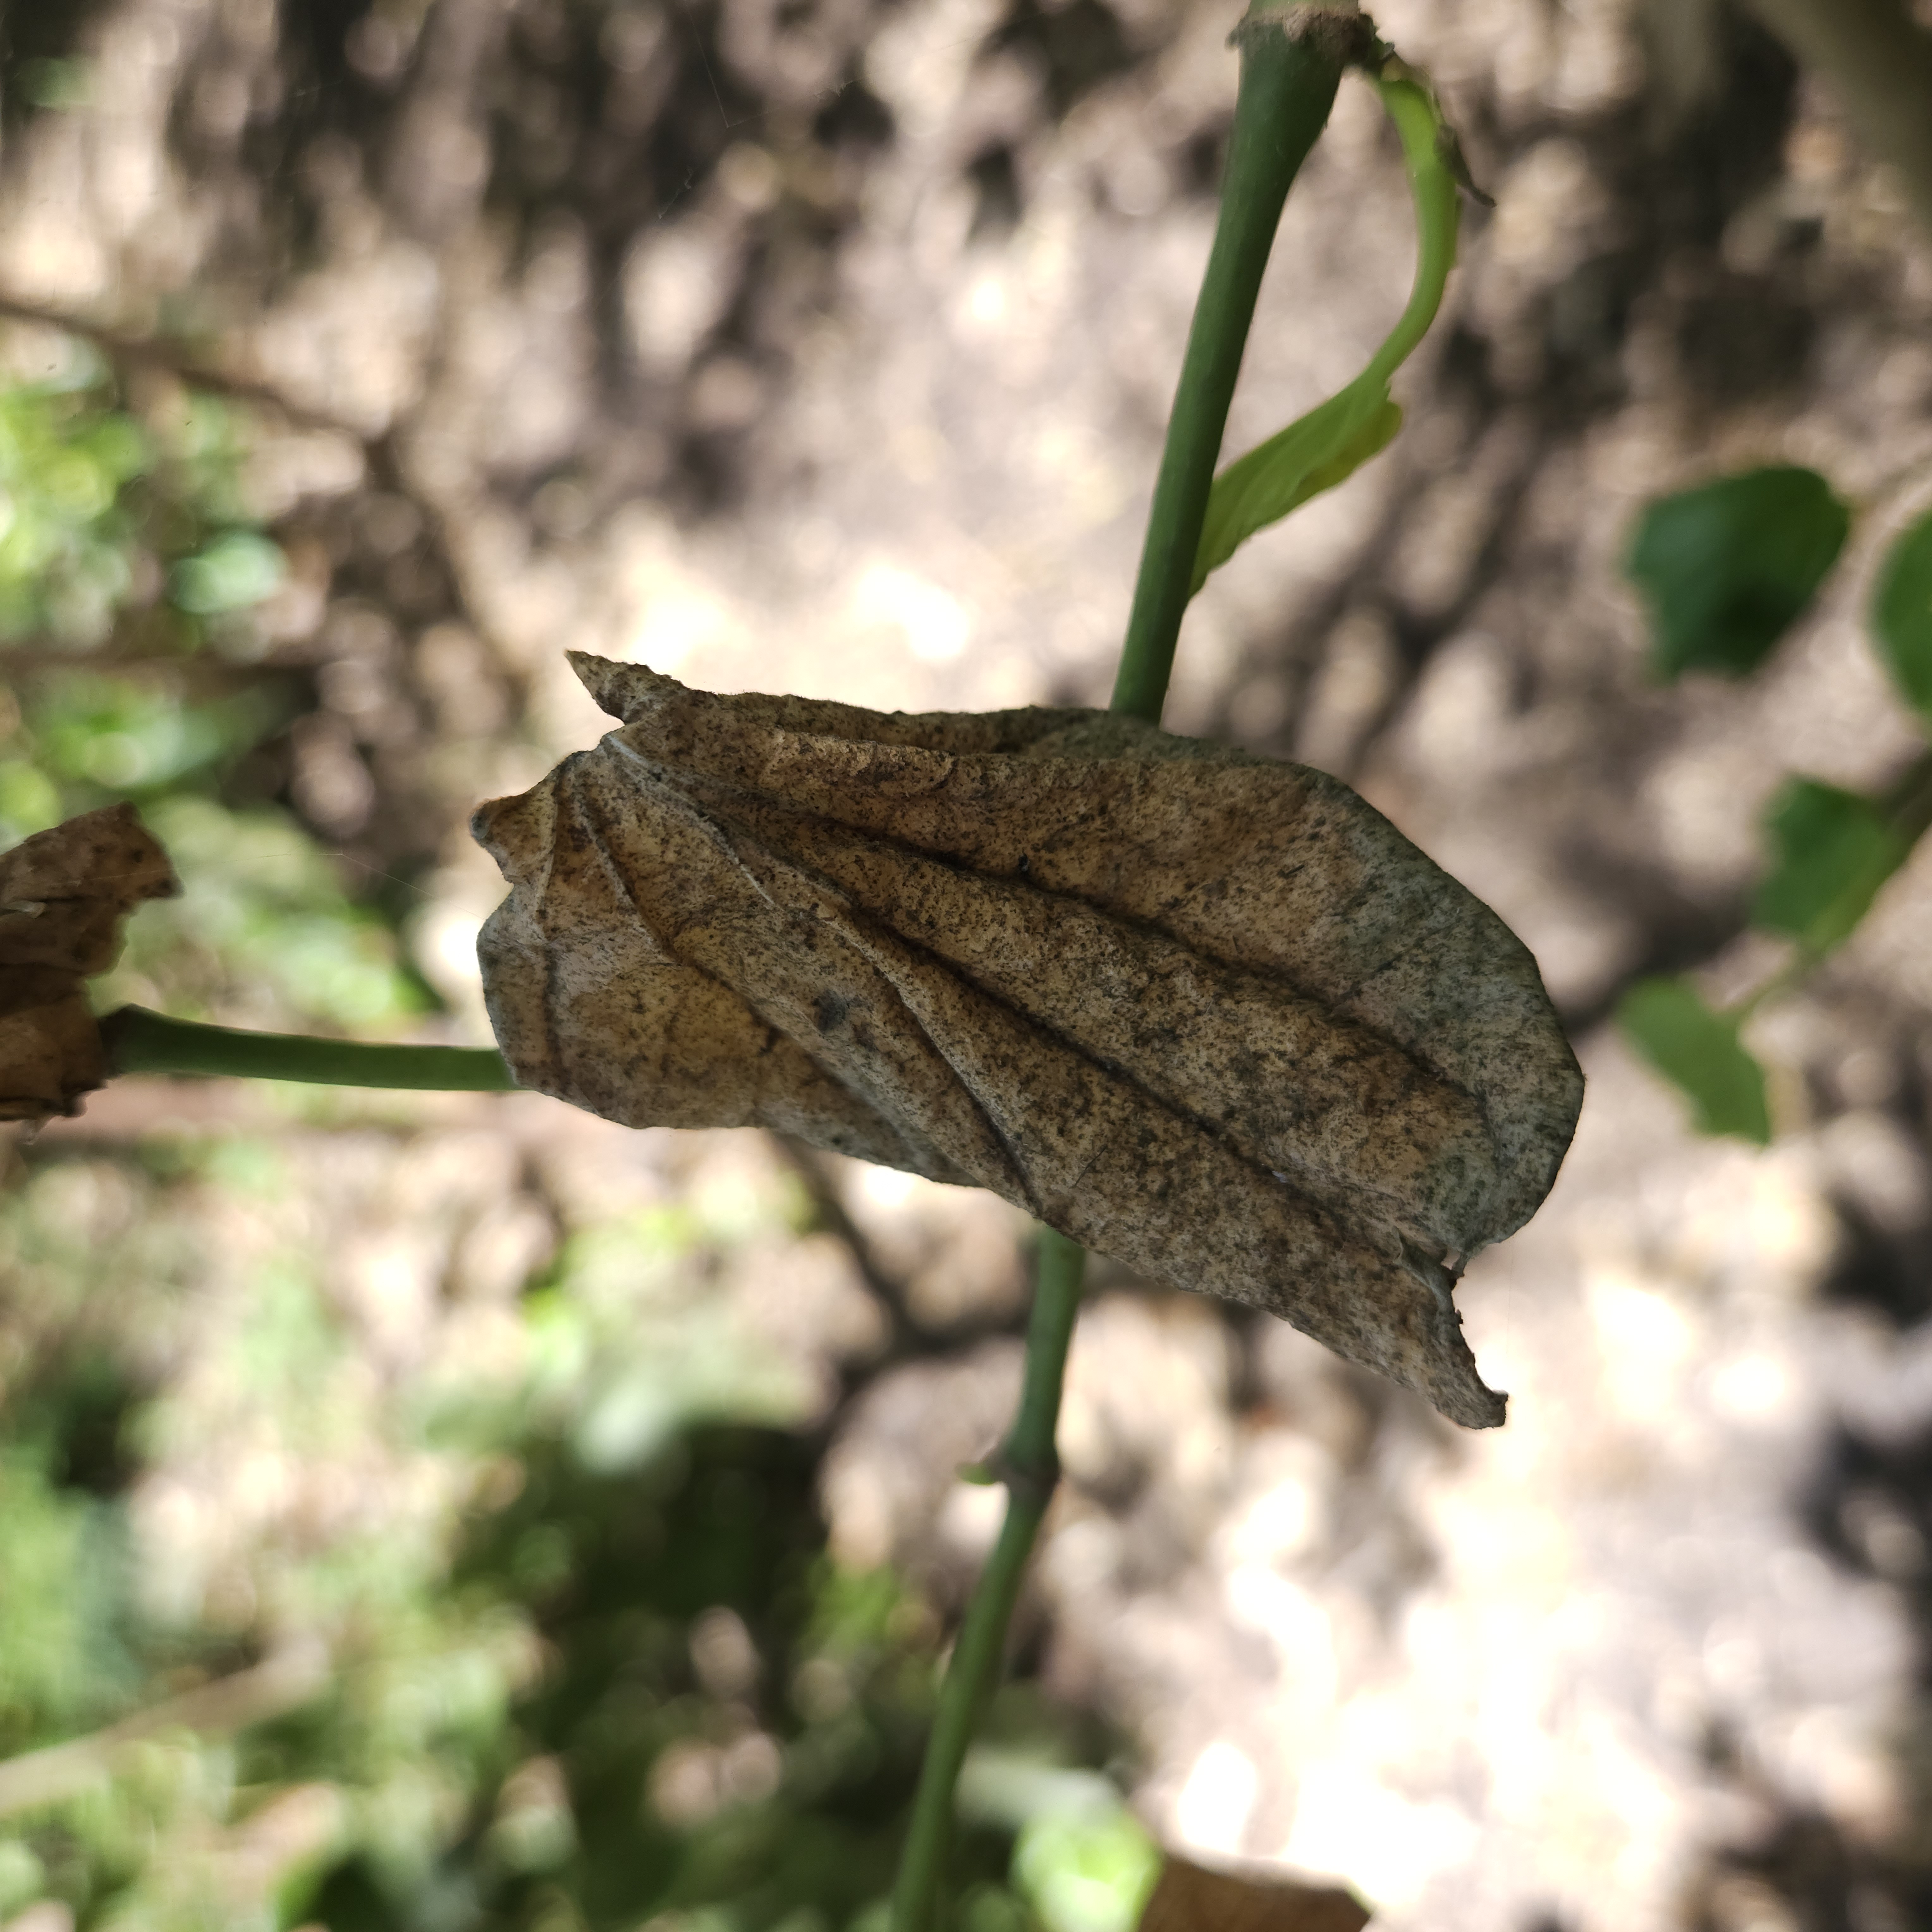
Label: Dried